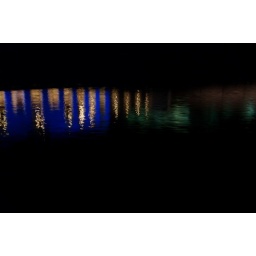
in blue and green - that's the algae